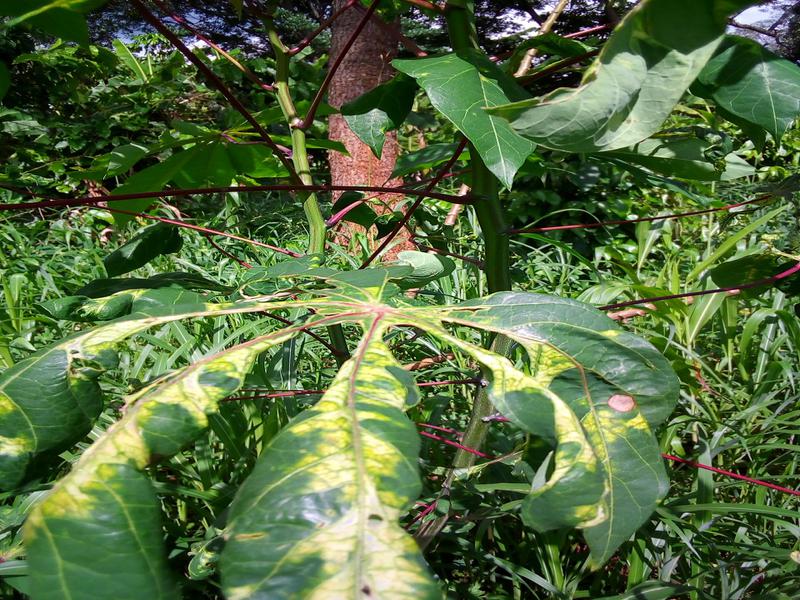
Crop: cassava
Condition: mosaic_disease